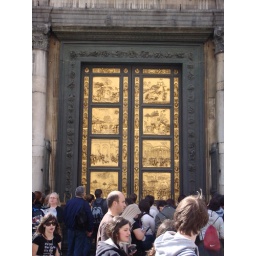
Beautiful door on the side of the Opera, a building next to the Duomo in Florence.